Society of the Hoysala Kingdom

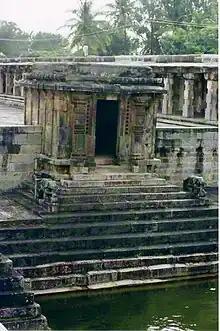
Temple tank in Belur

The prolific temple construction was not entirely for religious reasons. Temples acted as local courts or as surrogate courts, especially when built from royal endowments. They were seen as palaces and the rituals marking the daily routine of the deity imitated those of the king. Some temples also received local patronage from rich landlords. Temples built from royal patronage took on an aura of a leading ceremonial centre. When king Vishnuvardhana built the Chennakesava Temple ( a Vaishnava temple) at Belur, the town was transformed into a famous city. Competition from the Shaiva merchants of Halebidu resulted in the construction of the Hoysaleswara temple which gave the town prominence. Often temples built in rural areas were not supported by royal patronage. They evolved into complex institutions related to fiscal, political, cultural and religious needs. Irrespective of patronage, temples were also establishments that provided employment to hundreds of people. Temple funds maintained families of priests, record keepers, administrators, guards, garland makers, dancers, "devadasis", sculptors, carpenters and craftsmen. They were also a source of loans. Inscriptions mention 12%–15% interest on loans. In short, Hindu temples began to take on the shape of wealthy Buddhist monasteries.